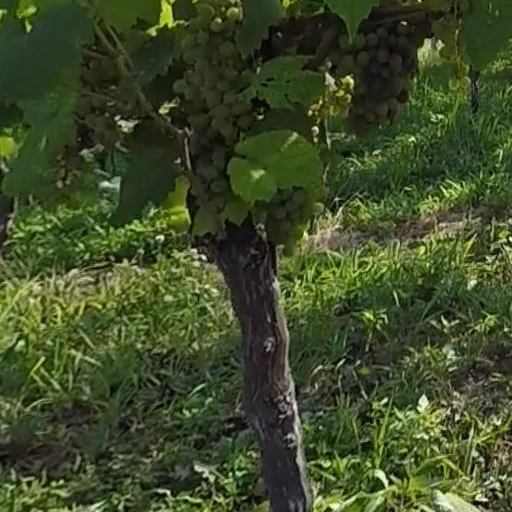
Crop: grape